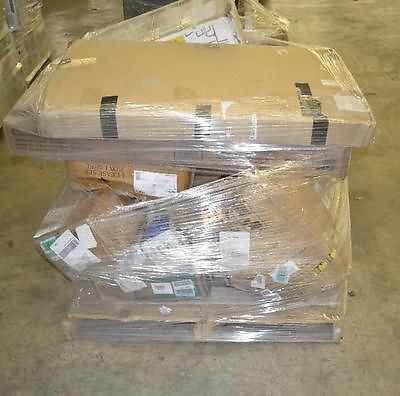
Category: table